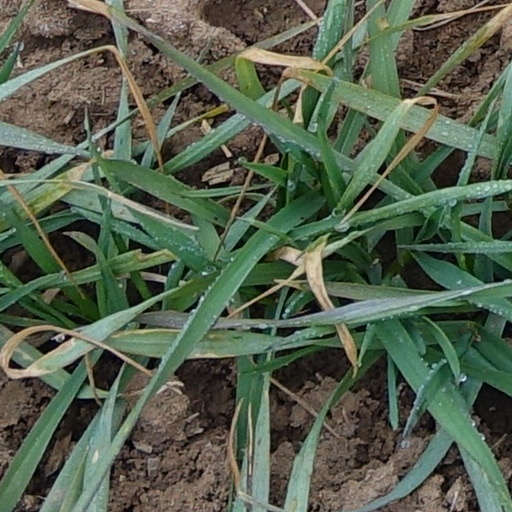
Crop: wheat